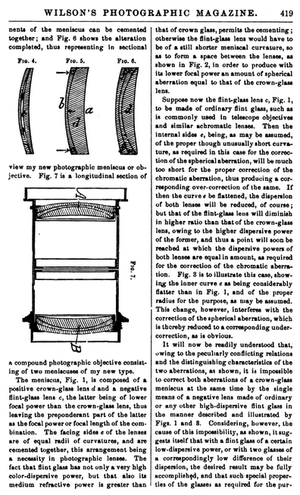
Page 419 de l'article d'Ernst Gundlach sur l'évolution de l'optique en photographie.
Le Wilson's Photographic Magazine est une revue américaine sur la photographie, publiée par Edward Livingston Wilson à New York de 1889 à 1914. Elle succède au Philadelphia Photographer et sera remplacée par le Photographic Journal of America chez le même éditeur.